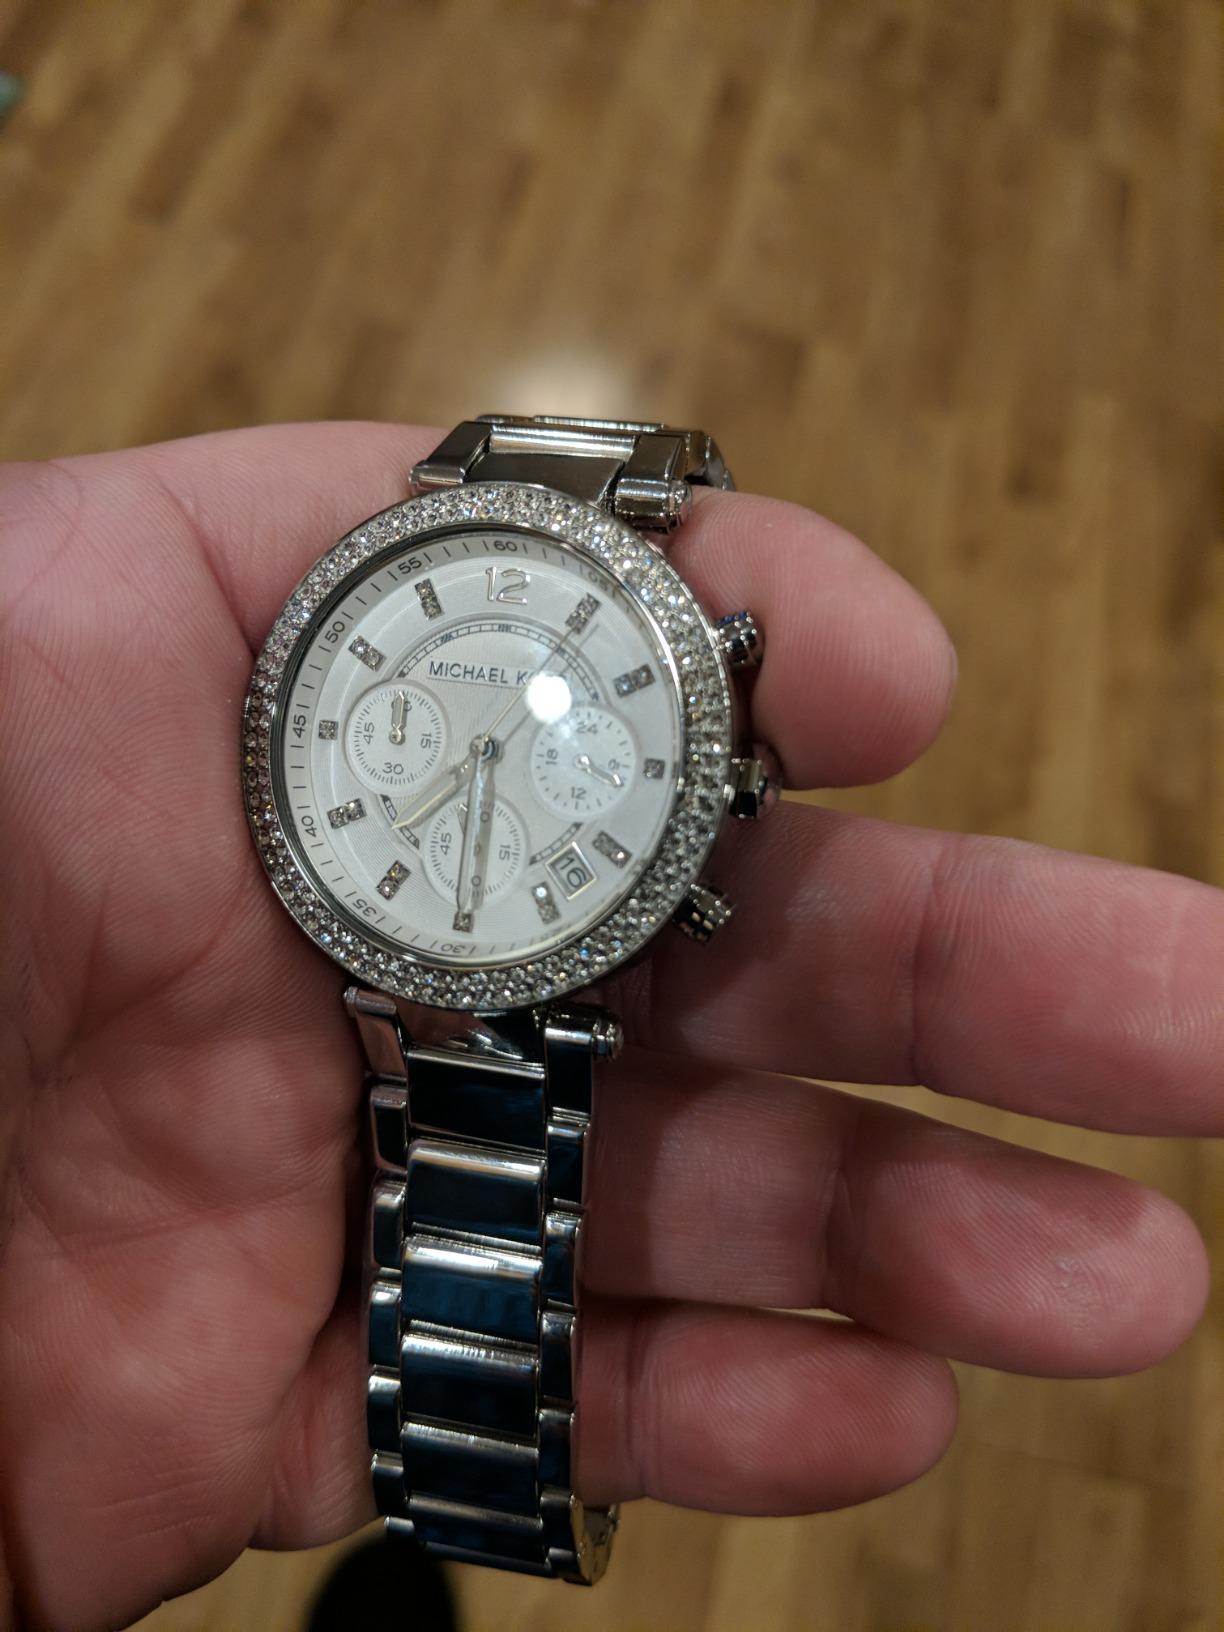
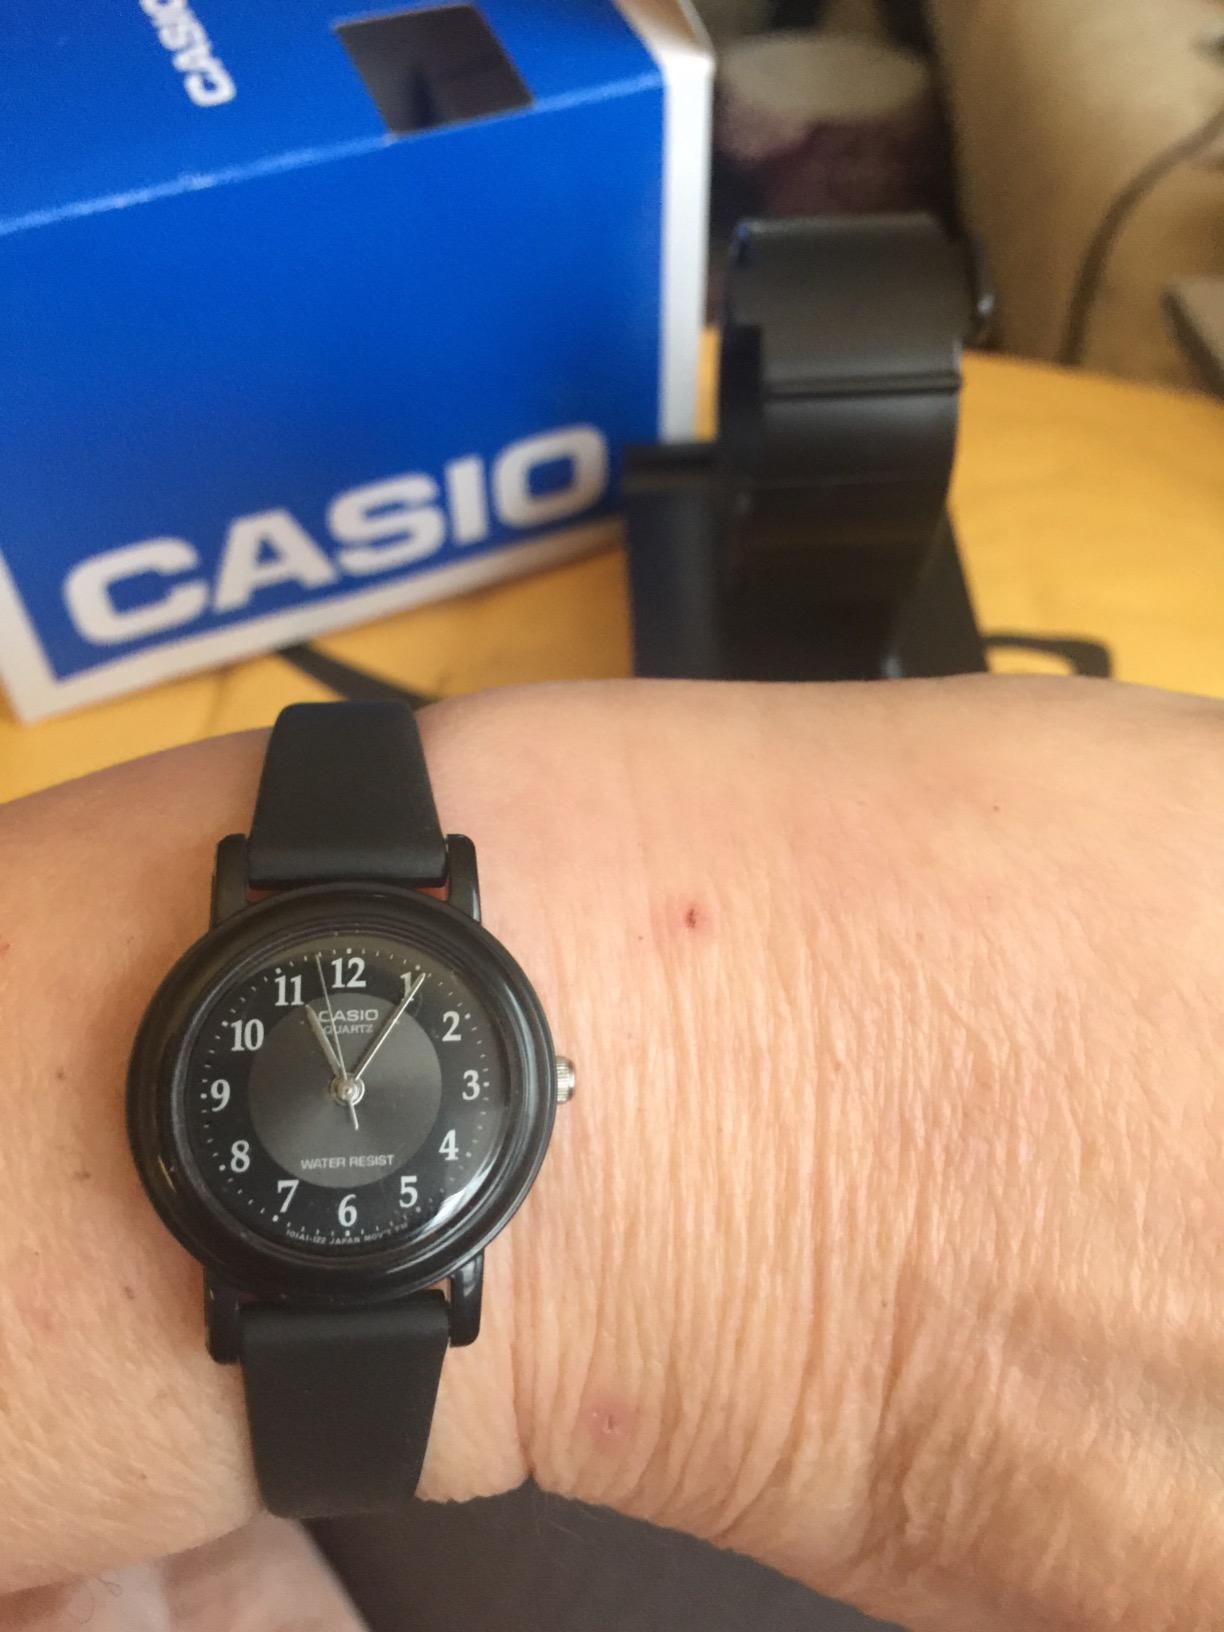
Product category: accessories_watch
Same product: no